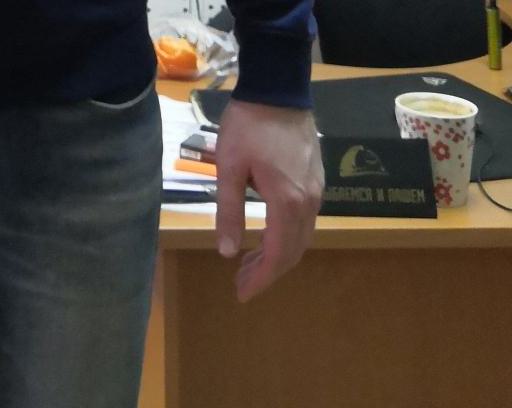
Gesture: no_gesture